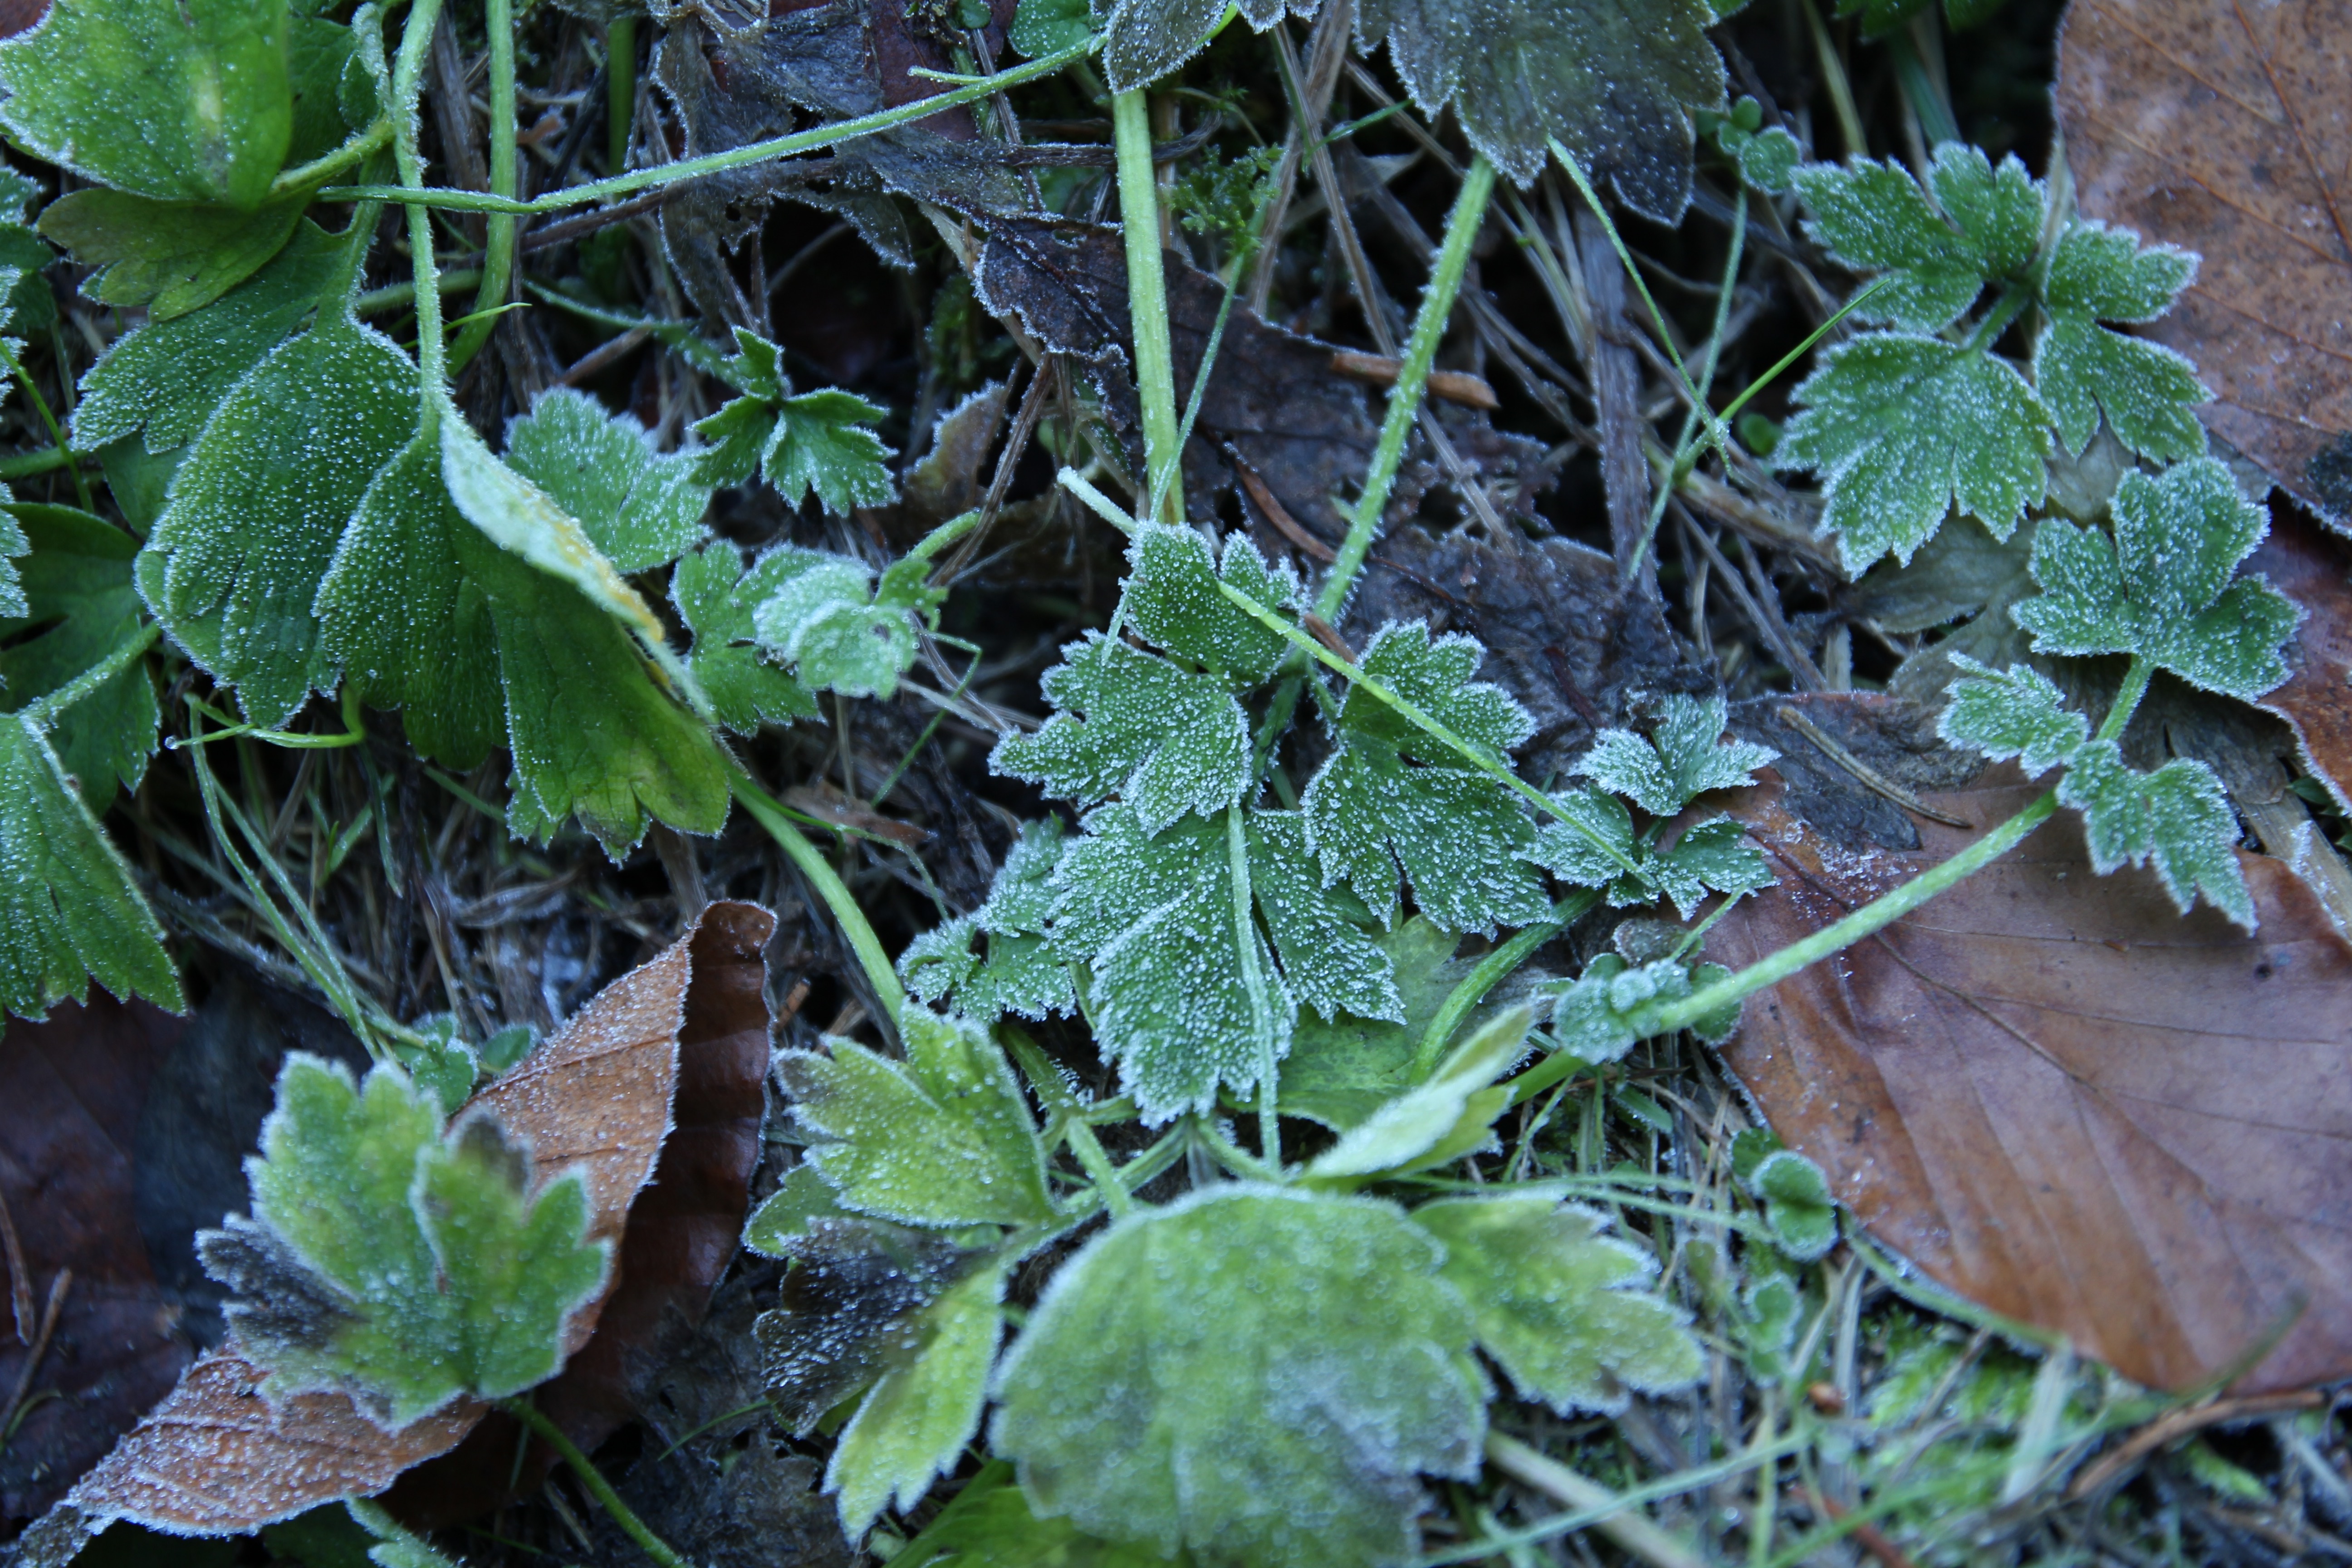
nature, forest, winter, plant, leaf, flower, frost, food, green, herb, produce, vegetable, autumn, garden, close, flora, leaves, flowering plant, annual plant, land plant, apiales